Kuramia

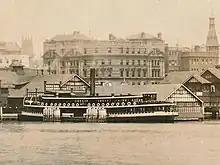

"Kuramia" at 335 tons, and "Kulgoa" (338 tons), were the largest wooden ferries on Sydney Harbour, and to that point, the largest built for Sydney Ferries Limited. With a passenger capacity of 1,357, she was the highest capacity inner-harbour (non-Manly) ferry until the twins, "Koompartoo" and "Kuttabul" of 1922 ("Kulgoa" could carry 1,255).